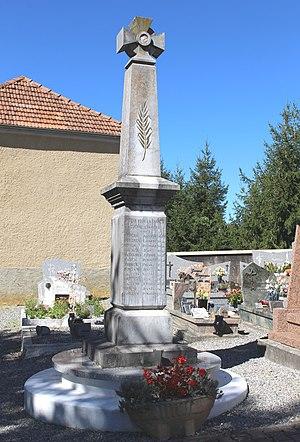
Monument aux morts de Bernadets-Dessus (Hautes-Pyrénées)
Bernadets-Dessus est une commune française située dans le département des Hautes-Pyrénées, en région Occitanie.
La croix de guerre 1914-1918, plus ou moins épurée, est un des symboles les plus fréquents décorant le sommet des monuments aux morts de France.